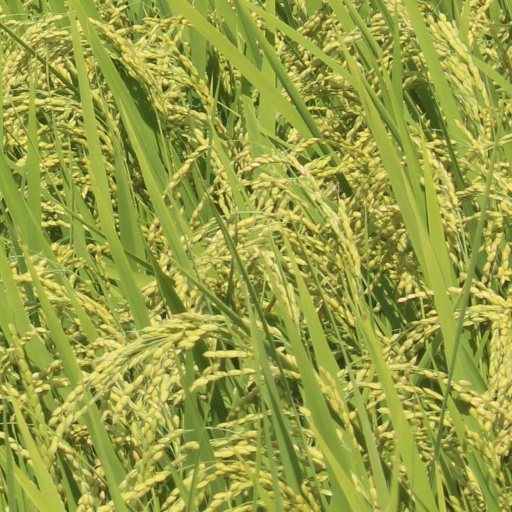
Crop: rice